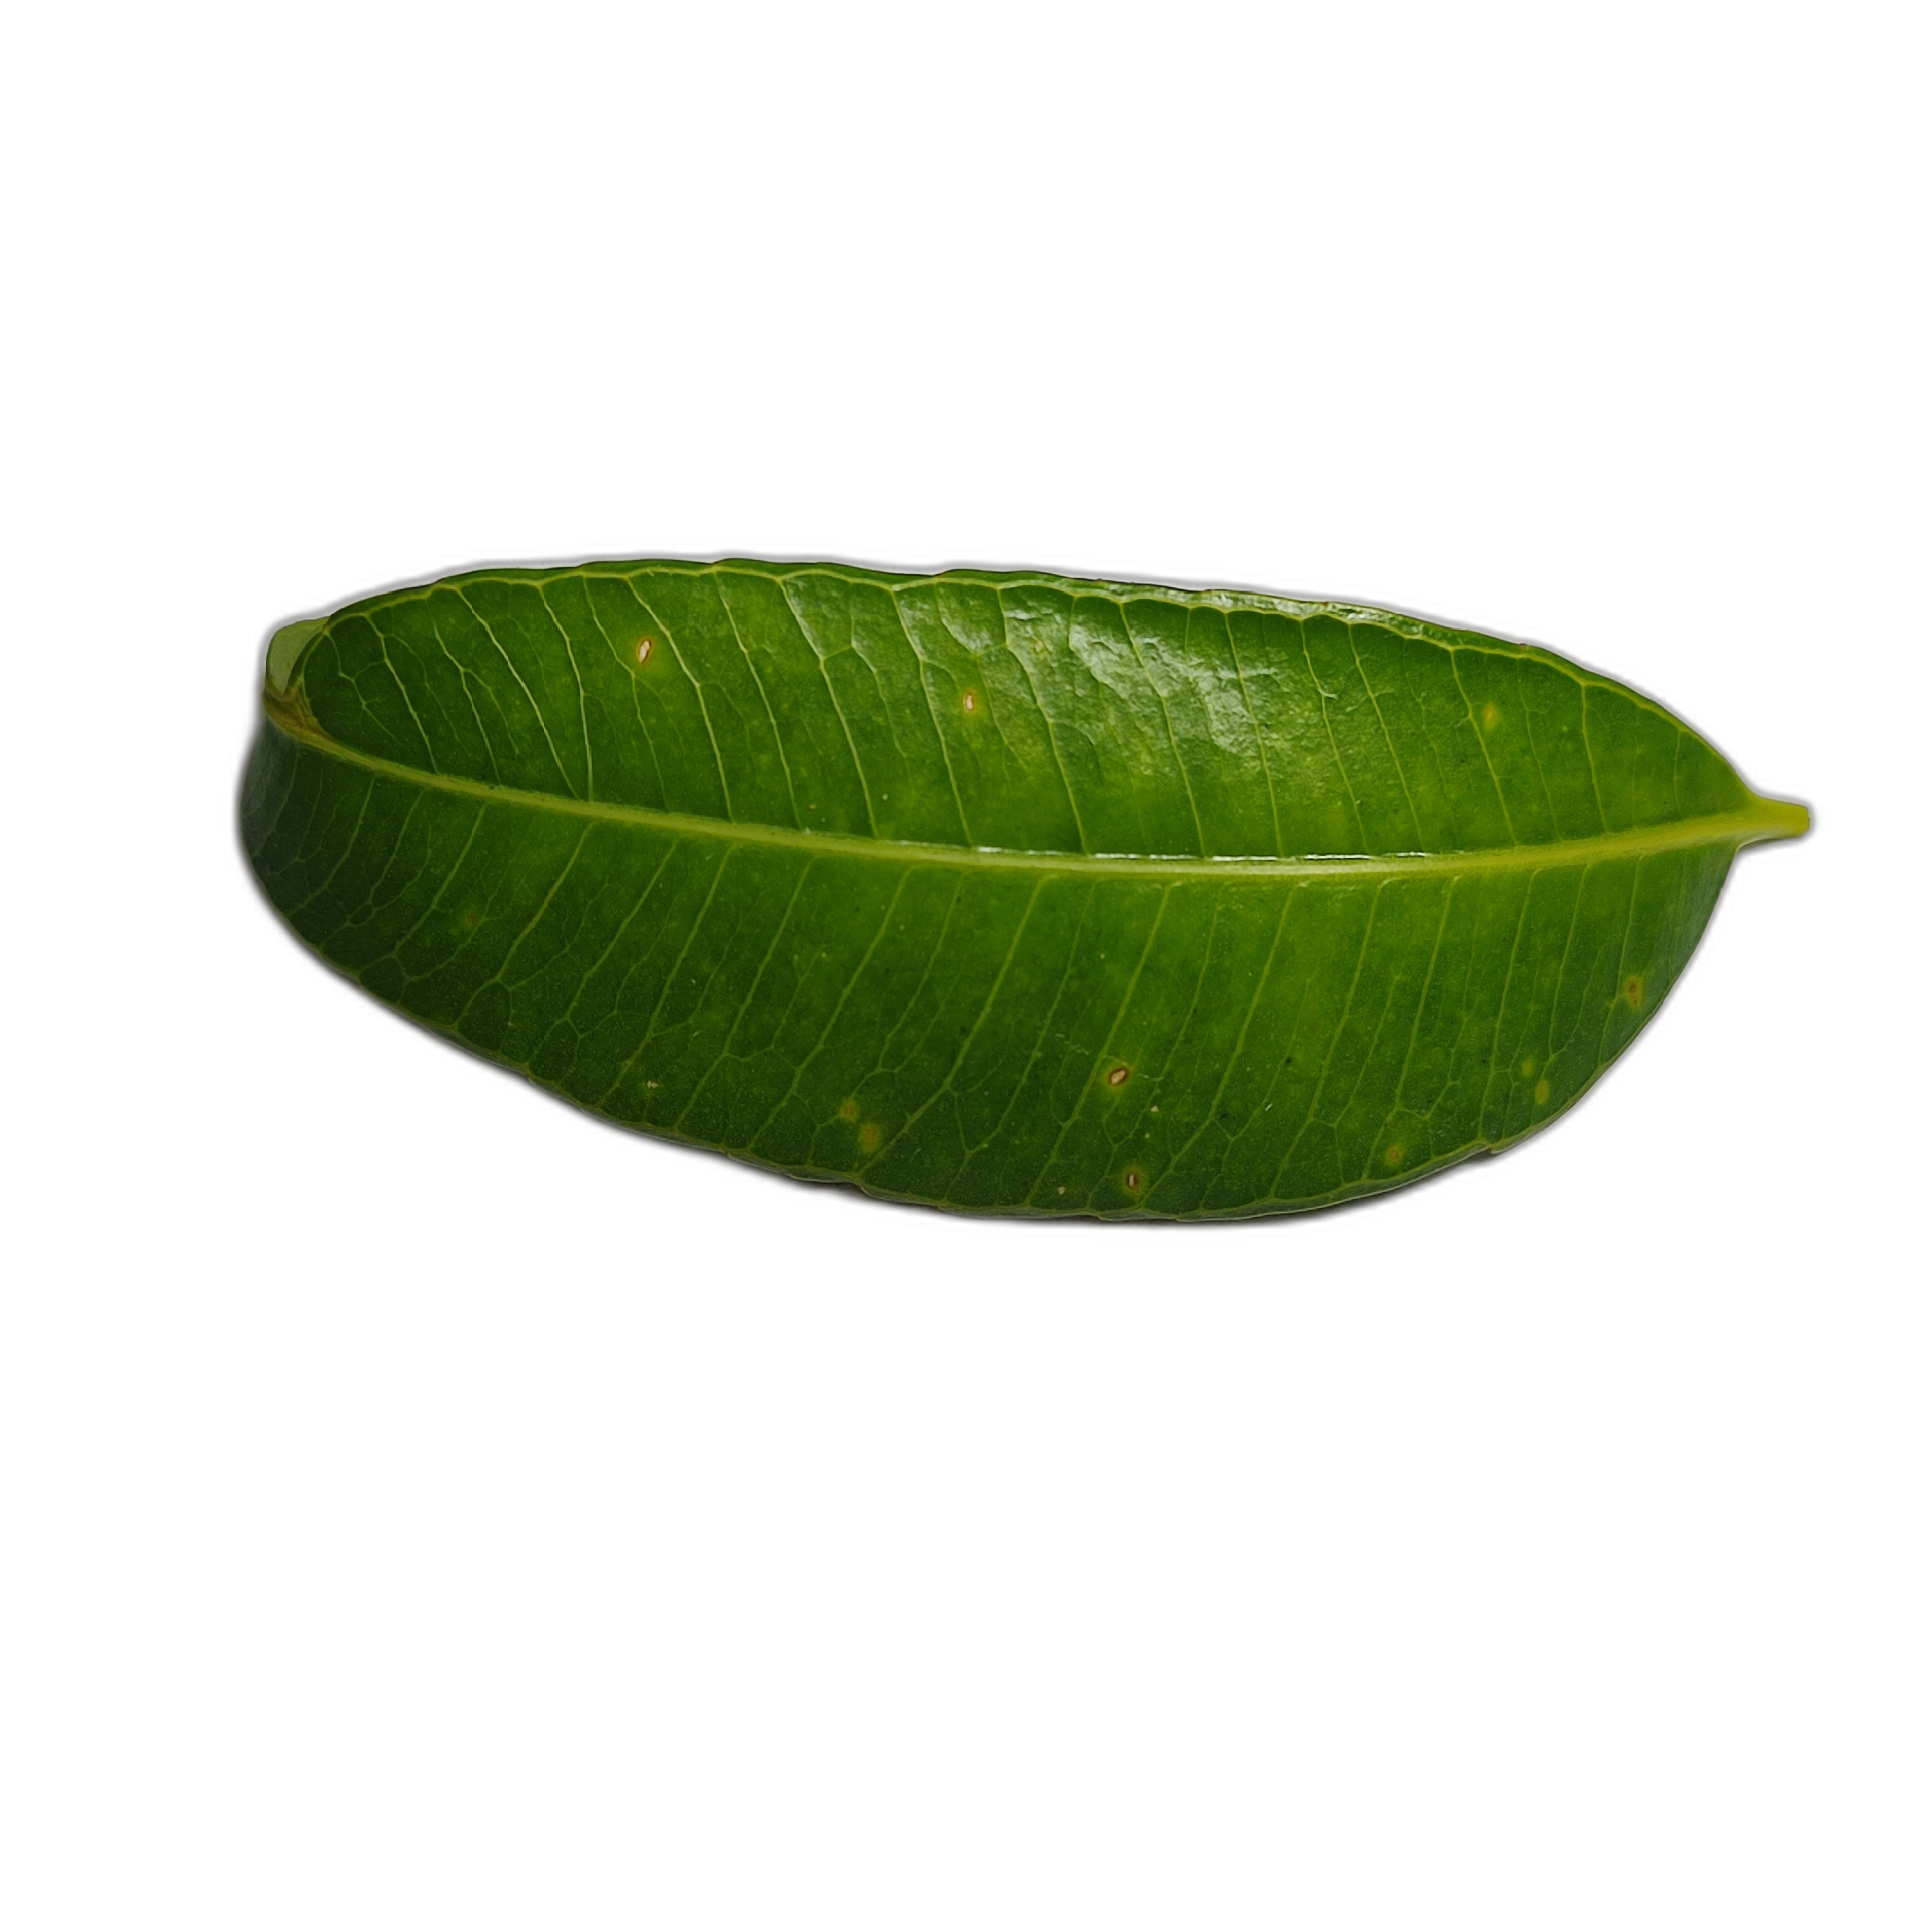
Label: healthy